Anne Hardenberg

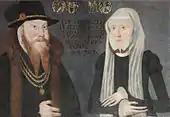
Anne of Hardenberg in 1577 with her husband, Oluf Krognos

Anne Corfitzdatter of Hardenberg (or "Anne Corfitzdatter Hardenberg," died 1588) was a Danish courtier. She served as a lady-in-waiting to the Dowager Queen Dorothea of Denmark from 1559 to 1572 and is known to have been the love interest of Frederick II, who famously wished to marry her.